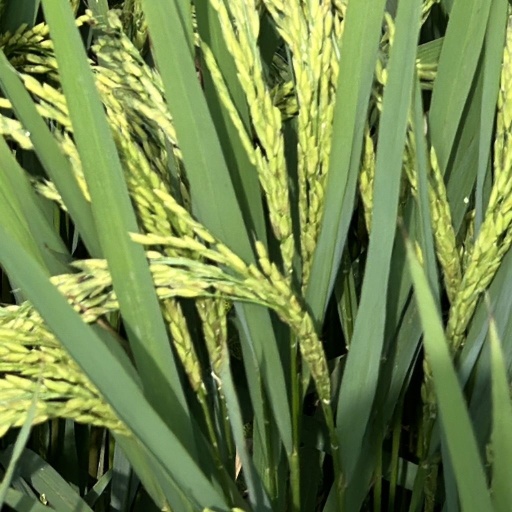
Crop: rice